.hack//Sign

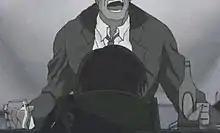
The real-world scenes' raw presentation denotes the predominance of "The World" over reality.

The virtual environment depicted in ".hack//Sign" draws on medieval imagery: settings range from a Venice-like city to a Gothic stone church, passing by settlements such as villages and castles; the series' scenery shows examples of Celtic art. Natural landscapes such as forests and tundras complete the setting design, which overall displays the fantasy theme seen in most MMORPGs.